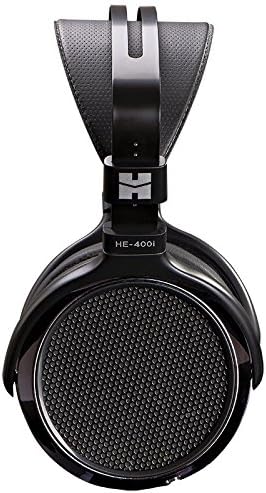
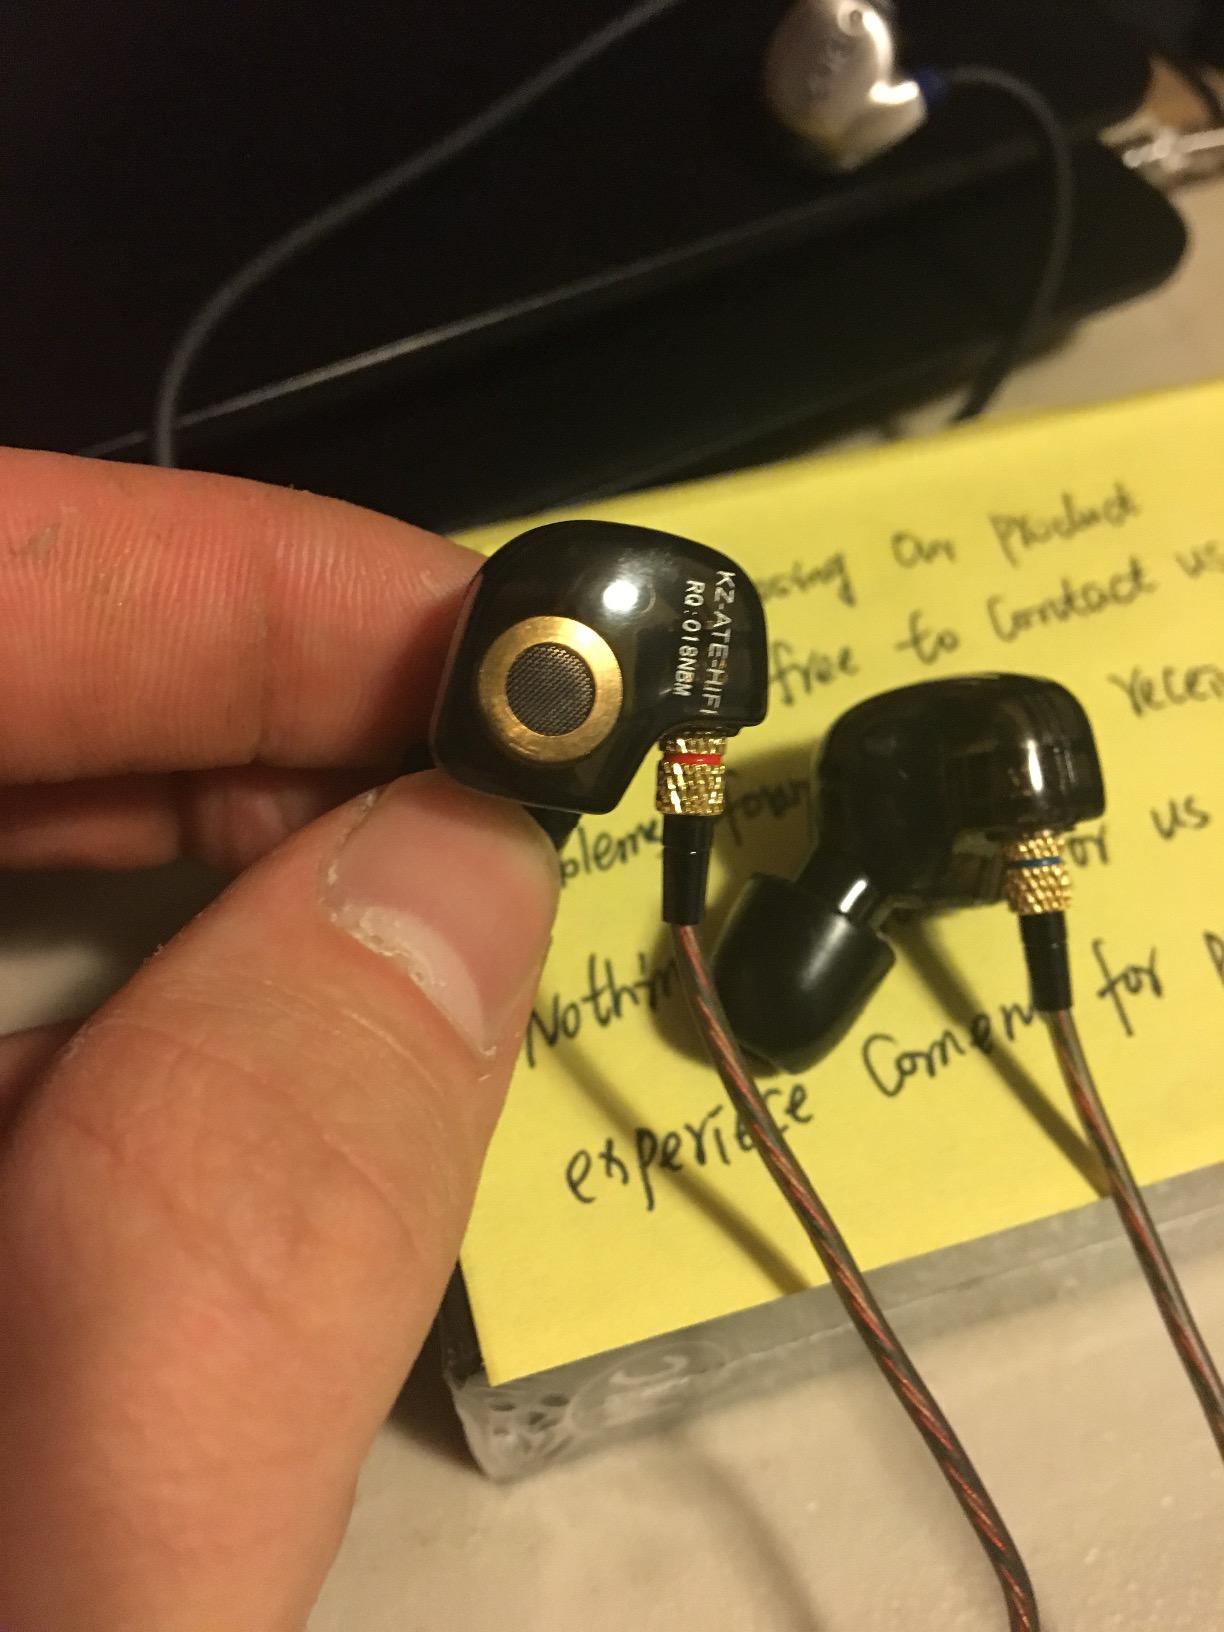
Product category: headphones
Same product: no